John Christmas Møller

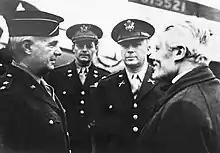
John Christmas Møller speaking with OSS-officers, October 1945

In April 1945, Møller's son was killed in action while serving in the British Army's Grenadier Guards.